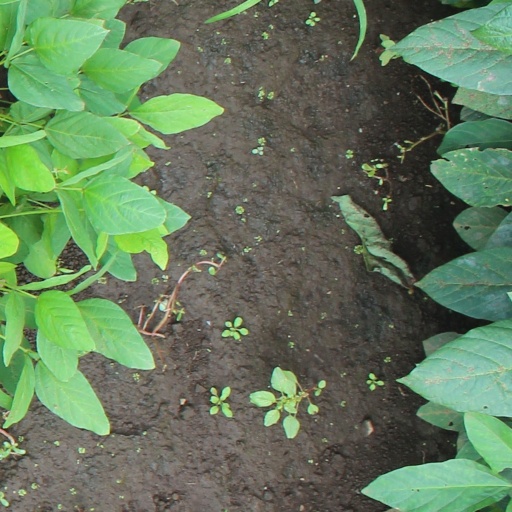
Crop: soybean